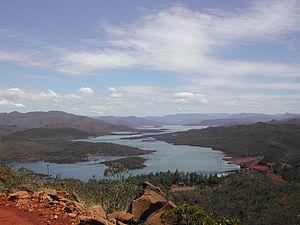
L'économie de la Nouvelle-Calédonie repose sur trois piliers :
La Société néo-calédonienne d'énergie est une société d'économie mixte, détenue majoritairement par l'État français jusqu'en 2008 puis par la Nouvelle-Calédonie à compter de cette date. Il s'agit d'une entreprise de production, de transport et de distribution d'énergie électrique, titulaire des concessions pour l'approvisionnement électrique et pour la maintenance et l'exploitation des installations de l'éclairage public dans 26 des 33 communes de l'archipel.
Le lac de Yaté est un lac artificiel d'une superficie de 4 000 ha environ se trouvant à Grande Terre sur le territoire de la commune de Yaté. Il s'agit de la plus importante étendue d'eau douce de Nouvelle-Calédonie.
La Nouvelle-Calédonie est une collectivité française composée d'un ensemble d'îles et d'archipels d'Océanie, situés en mer de Corail et dans l'océan Pacifique Sud. L'île principale est la Grande Terre, longue de 400 km et comptant 64 km en sa plus grande largeur.